1939 Isle of Man TT

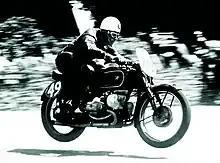
Senior TT winner Georg Meier

The 1939 Isle of Man Tourist Trophy was the last races until 1947 due to the interruption by World War II. It was also the last of ten Isle of Man TT victories for the 34-year-old Stanley Woods in which he won the Junior TT on a Velocette at 83.19 mph and also finished in 4th place in the Senior TT race. The 250cc Lightweight TT race was a first time winner for Ted Mellors and the Benelli marque. The Senior TT race was won by the German competitor Georg Meier on a supercharged 500cc BMW Type 255 motor-cycle.